2021 California gubernatorial recall election

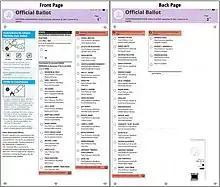
An image of a ballot from Los Angeles County. The listed order of the replacement candidates was determined by a randomization of the alphabet. The starting point, however, gets shifted for each of the state's 80 Assembly Districts (hence, all 46 candidates appear at the top of the ballot in at least one assembly district, with 34 candidates being listed first in two assembly districts).

As of 2021, California is one of 19 states to allow recall elections. Under state law, any elected official may be subjected to a recall. To trigger a recall election of a statewide elected official, proponents must gather a certain number of signatures from registered voters within a certain time period. The number must equal at least 12 percent of the votes cast in the previous election for that office. Based on the previous gubernatorial election, the 2021 recall petition required 1,495,709 signatures. When the secretary of state confirms that a recall petition meets the required number of signatures, a recall election must be scheduled within 60 to 80 days. If the petition qualifies fewer than 180 days prior to the next regularly scheduled election, then the recall becomes part of that regularly scheduled election. In the case of a recall against the governor, the responsibility for scheduling the recall election falls on the lieutenant governor, which for 2021 was Eleni Kounalakis.